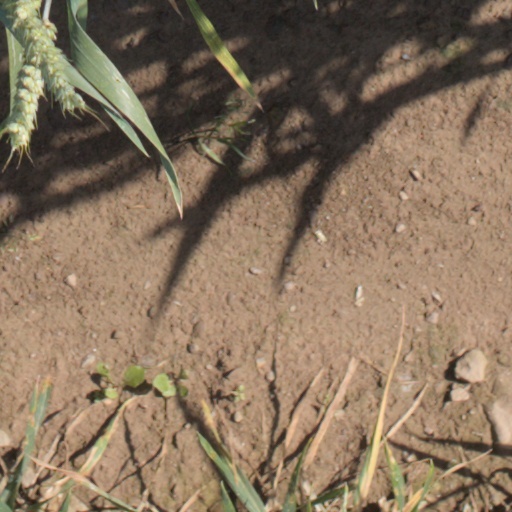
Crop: wheat